List of Southern Methodist University people

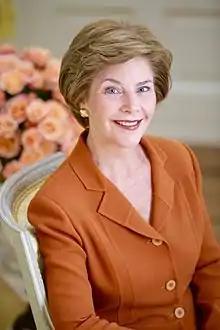
First Lady Laura Bush

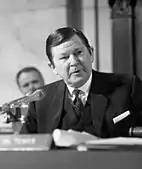
US Senator John Tower of Texas

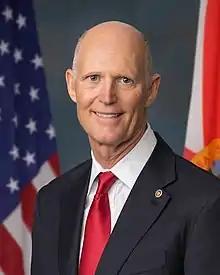
Former Governor and now US Senator Rick Scott of Florida

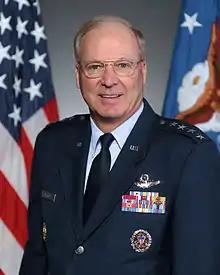
Craig R. McKinley, first general of the National Guard to gain four-star rank

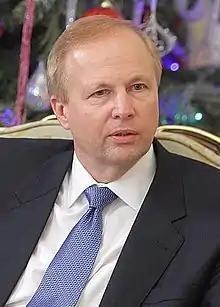
Bob Dudley, BP executive in charge of the Deepwater Horizon oil spill response

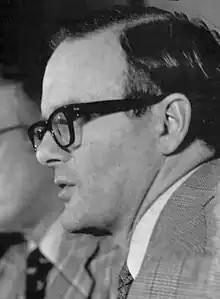
Lamar Hunt, principal founder of the American Football League and Major League Soccer

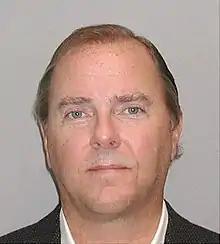
Jeffrey Skilling, CEO of Enron

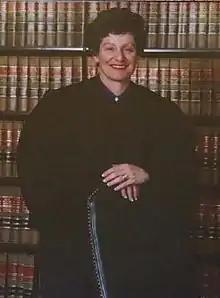
Judge Barbara M.G. Lynn of the United States District Court for the Northern District of Texas

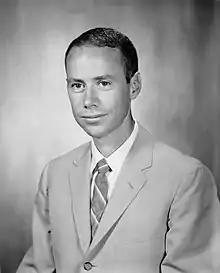
Donald Holmquest, NASA astronaut

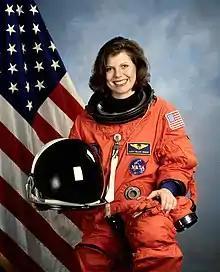
Mary Ellen Weber, NASA astronaut

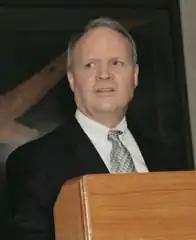
Larry Faulkner, President of the University of Texas at Austin

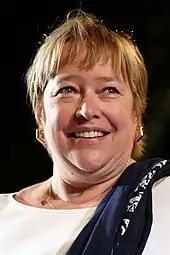
Kathy Bates, Oscar-winning actress

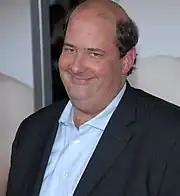
Brian Baumgartner, actor on "The Office"

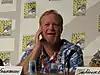
Bill Fagerbakke, the voice of Patrick Star

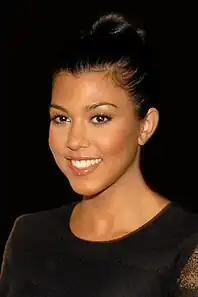
Kourtney Kardashian attended SMU, but did not graduate.

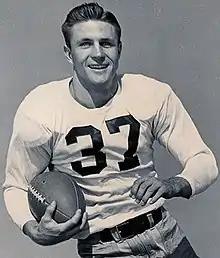
Doak Walker, Heisman Trophy winner

The board of governors served as an executive committee of the 75-member board of trustees. Because of the group's size, most of the real governing was done by the 21-member board of governors. In the aftermath of the 1987 football "death penalty" against SMU, the board of governors was eliminated and replaced with a smaller and more efficient board of trustees. The changes were also designed to increase the independence and authority of the university president. The new structure called for a board of trustees of 40 members and meeting four times a year instead of twice.